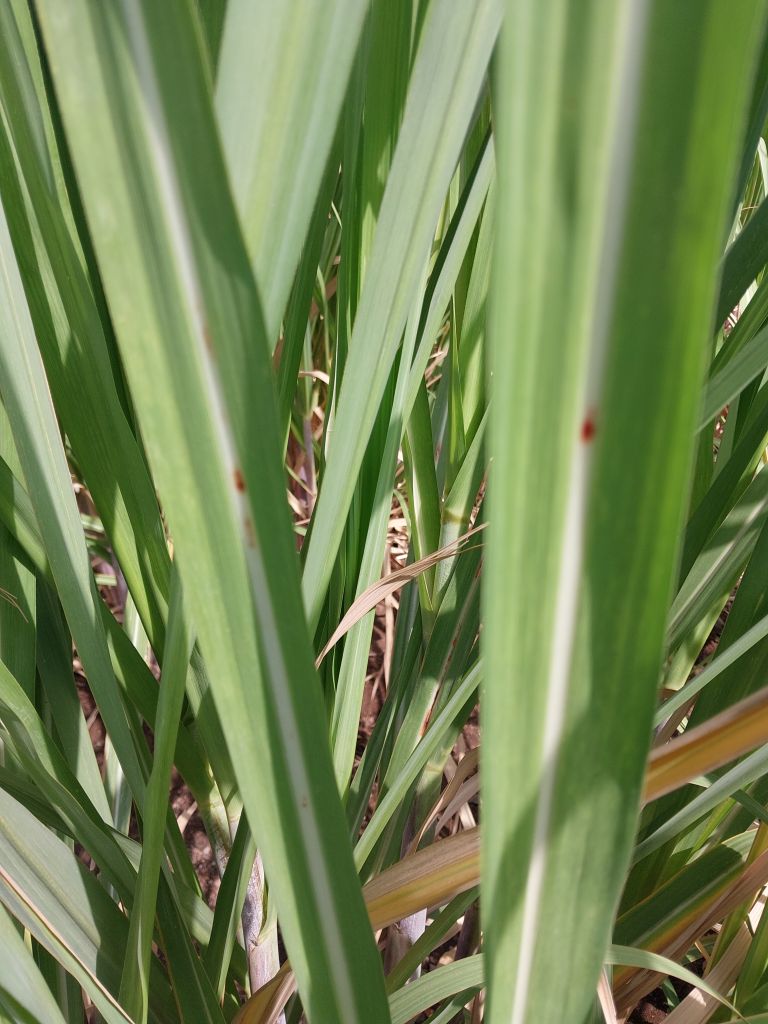
Label: Brown Spot